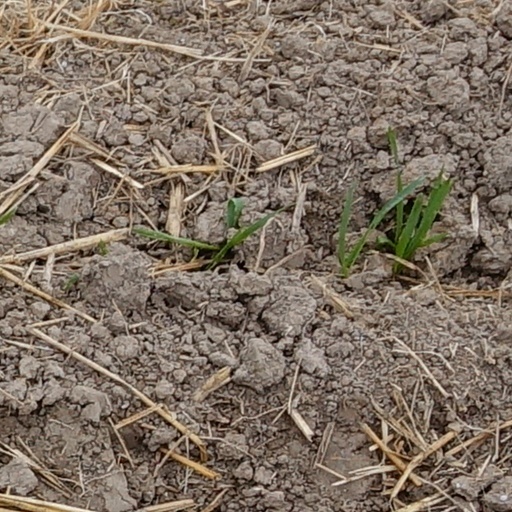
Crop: wheat